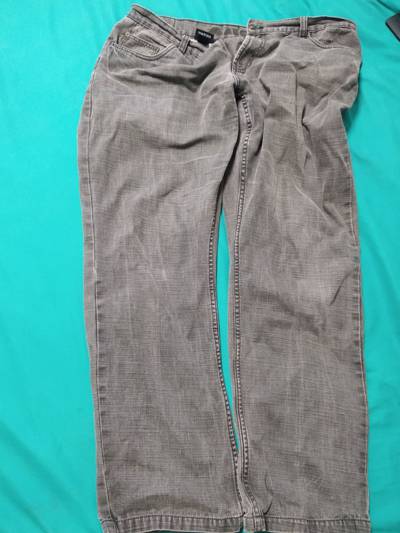
Waste category: clothes